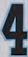
Number: 4